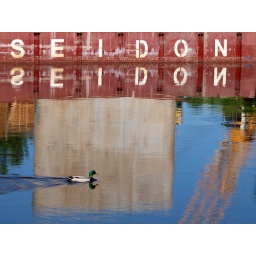
Mallard duck swimming past a bridge construction site in La Crosse, Wisconsin.